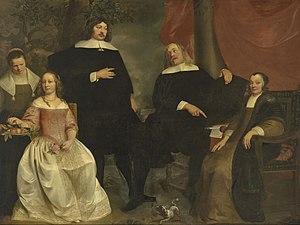
Pieter Thijs, Peter Thijs ou Pieter Thys est un peintre flamand de portraits ainsi que de peintures religieuses et d'histoire. Artiste très réussi, il reçoit beaucoup de commissions des cours de Bruxelles et de La Haye ainsi que des nombreuses institutions religieuses. Son œuvre est proche du style courtois et élégant d'Antoine van Dyck et ses suiveurs.